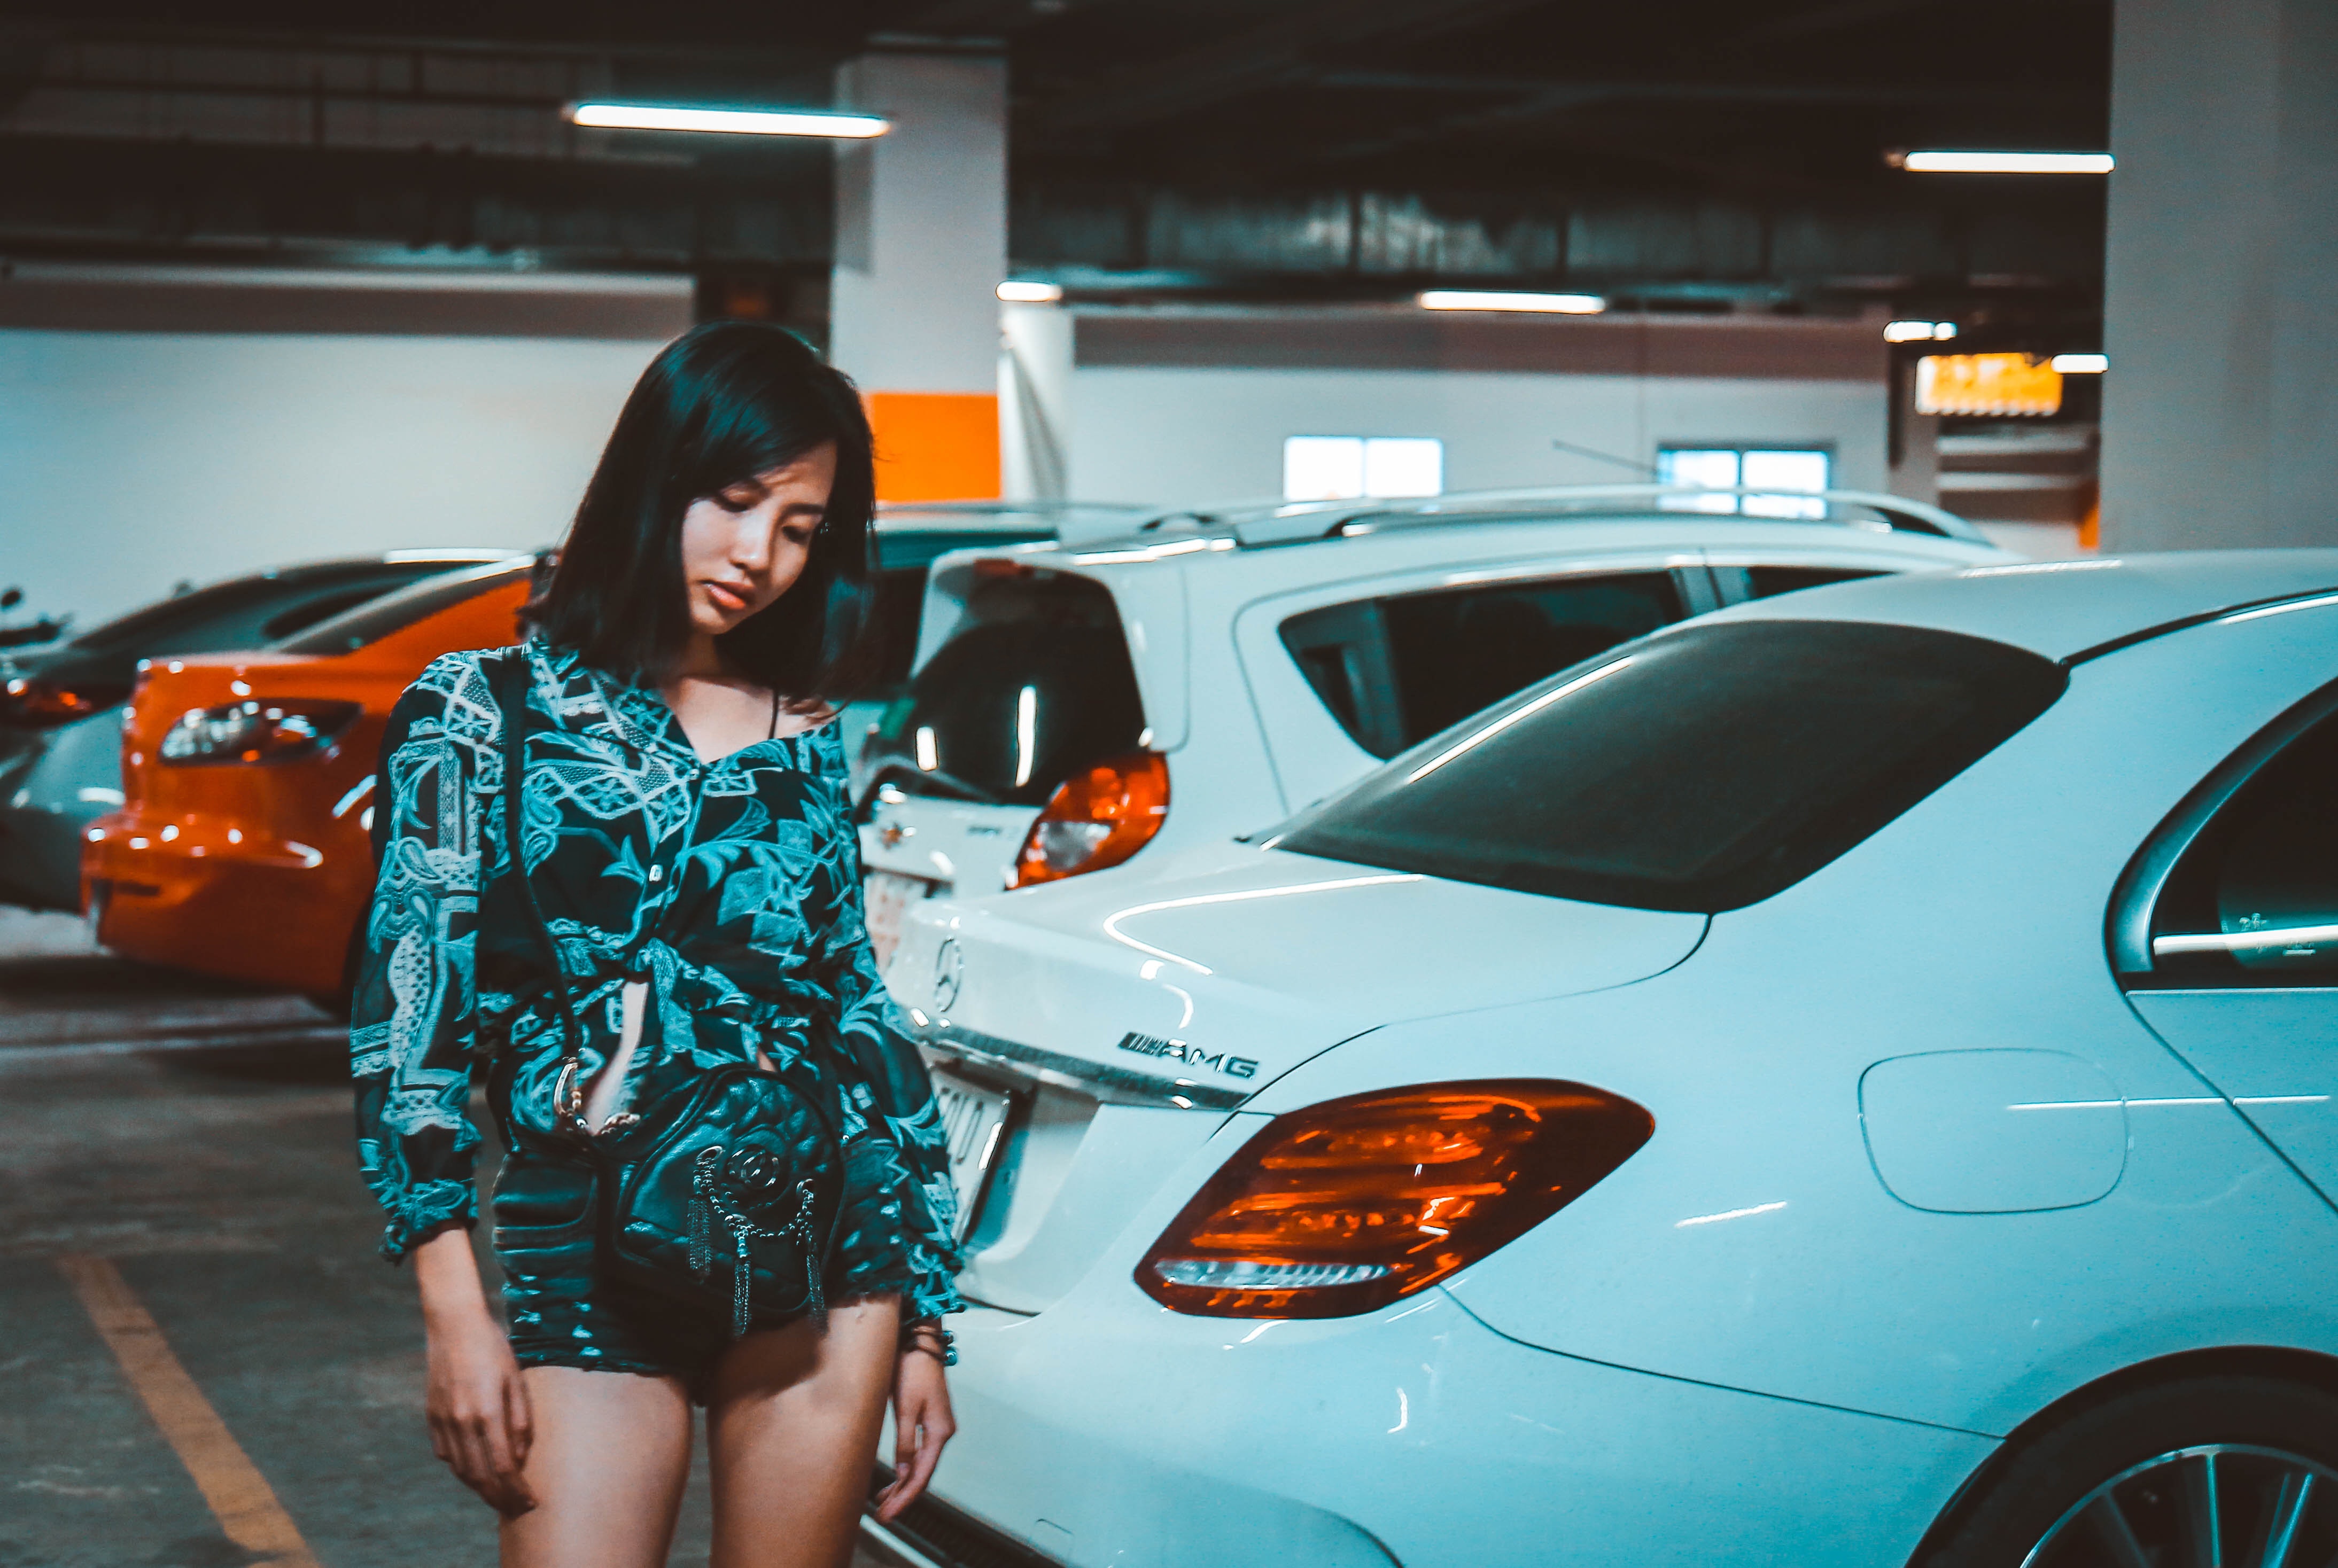
land vehicle, vehicle, car, vehicle door, automotive design, mid size car, personal luxury car, motor vehicle, automotive lighting, luxury vehicle, auto show, sedan, full size car, automotive exterior, compact car, sports sedan, family car, automotive window part